JaCoby Stevens

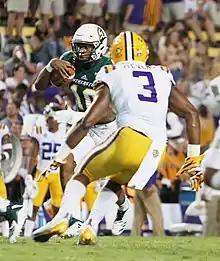
Stevens with the LSU Tigers in 2018

JaCoby Stevens (born June 19, 1998) is an American former professional football linebacker. He played college football at LSU, where he is now a recruiting specialist.